Wheelchair

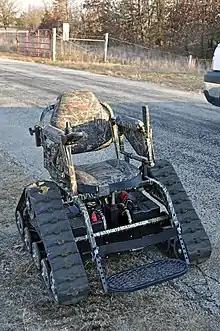
Tracked all-terrain wheelchair

While most wheelchair sports use manual chairs, some power chair sports, such as powerchair football, exist. Hockey can also be played from electrical wheelchairs.